Scissor Sisters

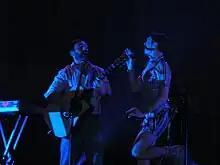
Scissor Sisters on tour in St. Louis, 2007

The band fulfilled one of its dreams: Elton John collaborated with them on "I Don't Feel Like Dancin'" (as pianist and co-writer). The song reached No. 1 in the United Kingdom on September 10, 2006, and remained in the top spot for four consecutive weeks. "I Don't Feel Like Dancin also peaked at No. 1 on the Australian ARIA Singles Chart and the Euro Hot 100. "I Don't Feel Like Dancin became the group's biggest hit to date.